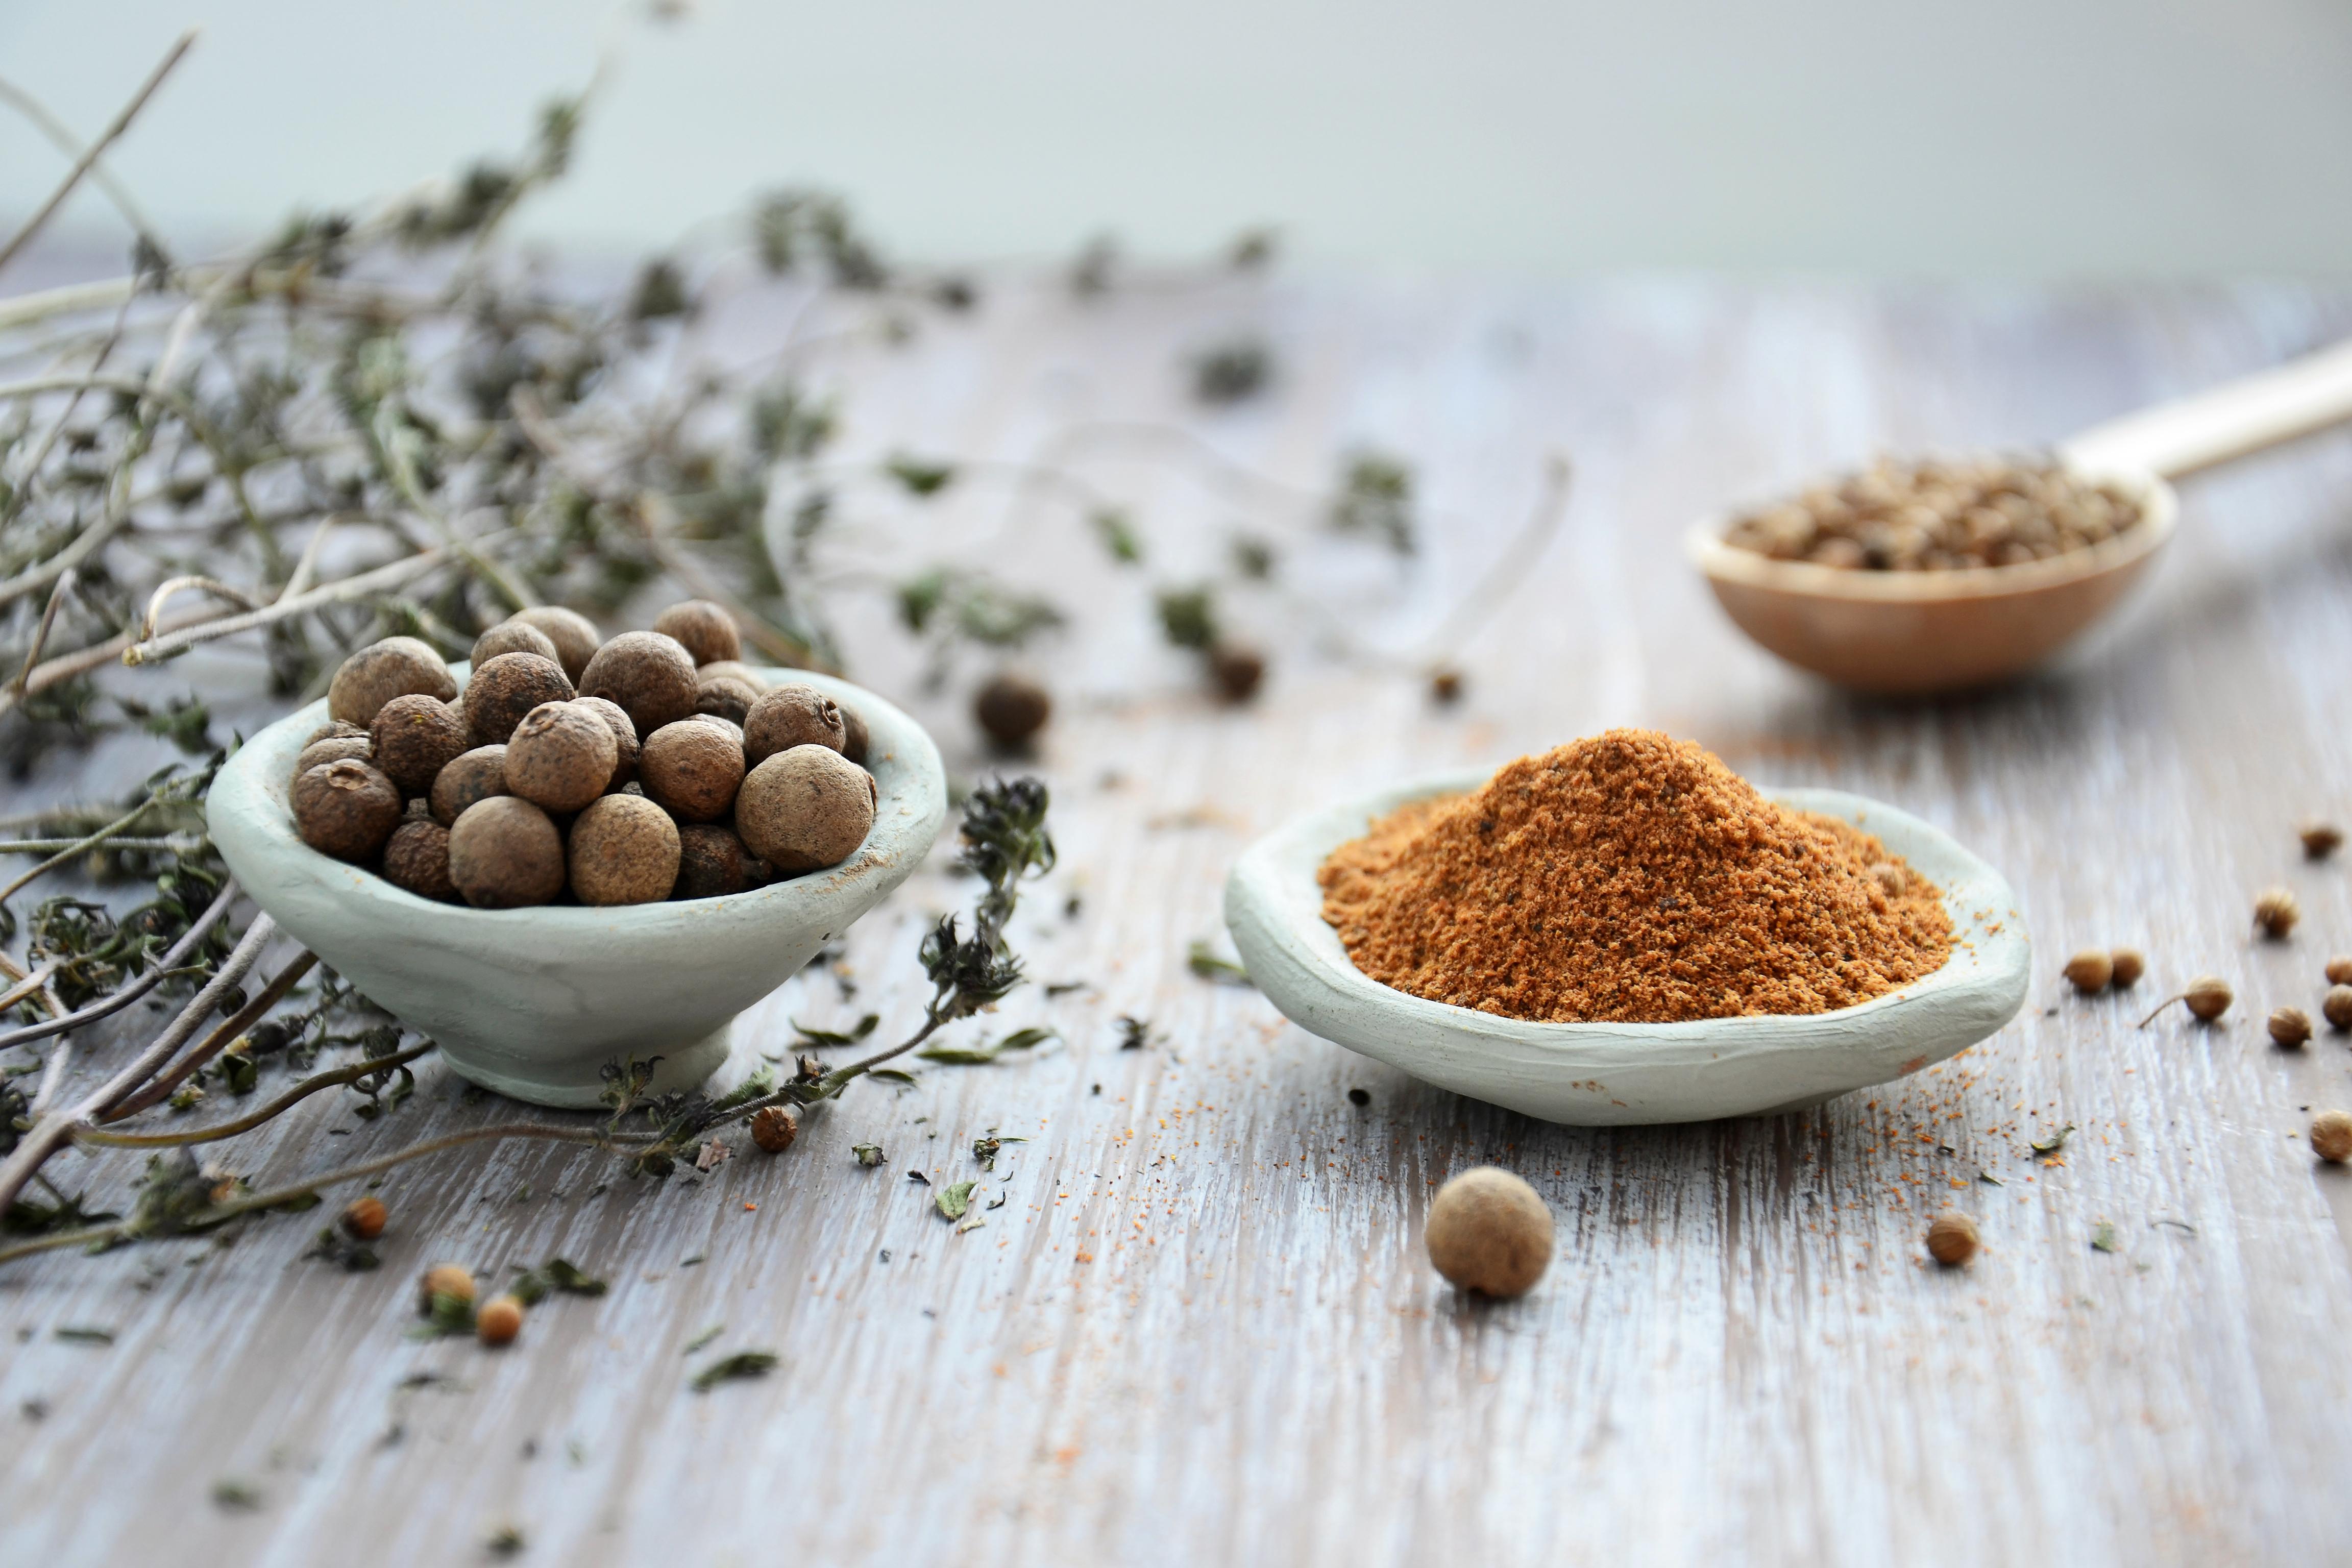
spices, pepper, paprika, seeds, bowl, condiments, seasoning, cuisine, cooking, dry, focus, herb, ingredients, powder, clay bowl, wood, spice, superfood, food, ingredient, flavor